Pedro Lira

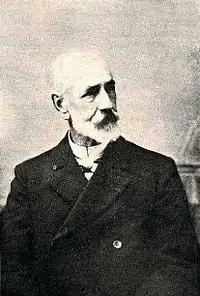
Pedro Lira (1900s)

Pedro Francisco Lira Rencoret (17 May 1845, Santiago – 20 April 1912, Santiago) was a Chilean painter and art critic, who organized exhibitions that led to the establishment of the Chilean National Museum of Fine Arts. He is best known for his eclectic portraits of women.